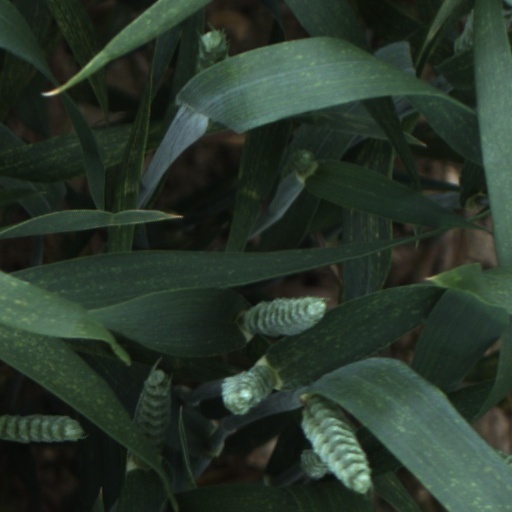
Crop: wheat